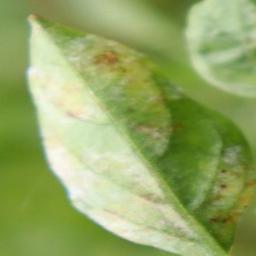
Label: powdery mildew